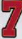
Number: 7